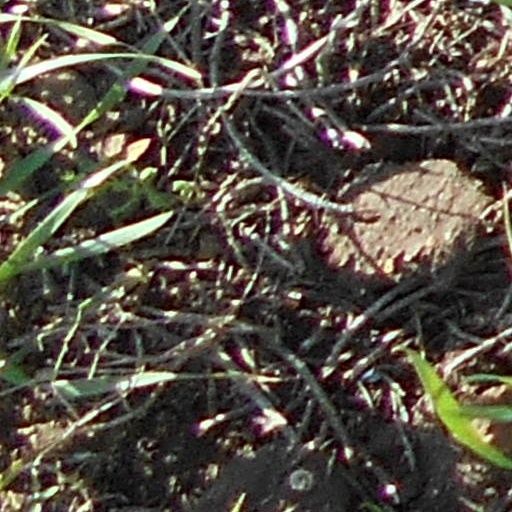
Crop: wheat